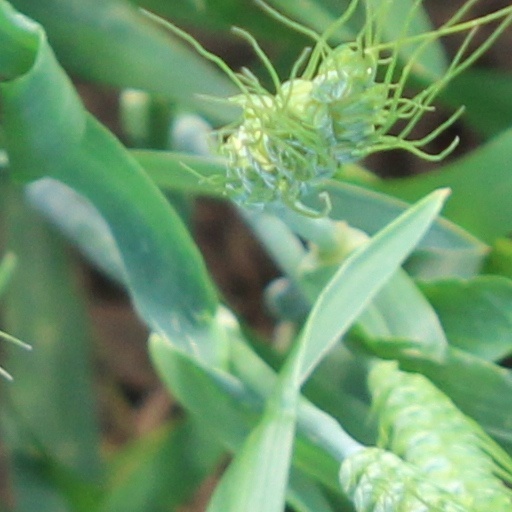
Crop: wheat